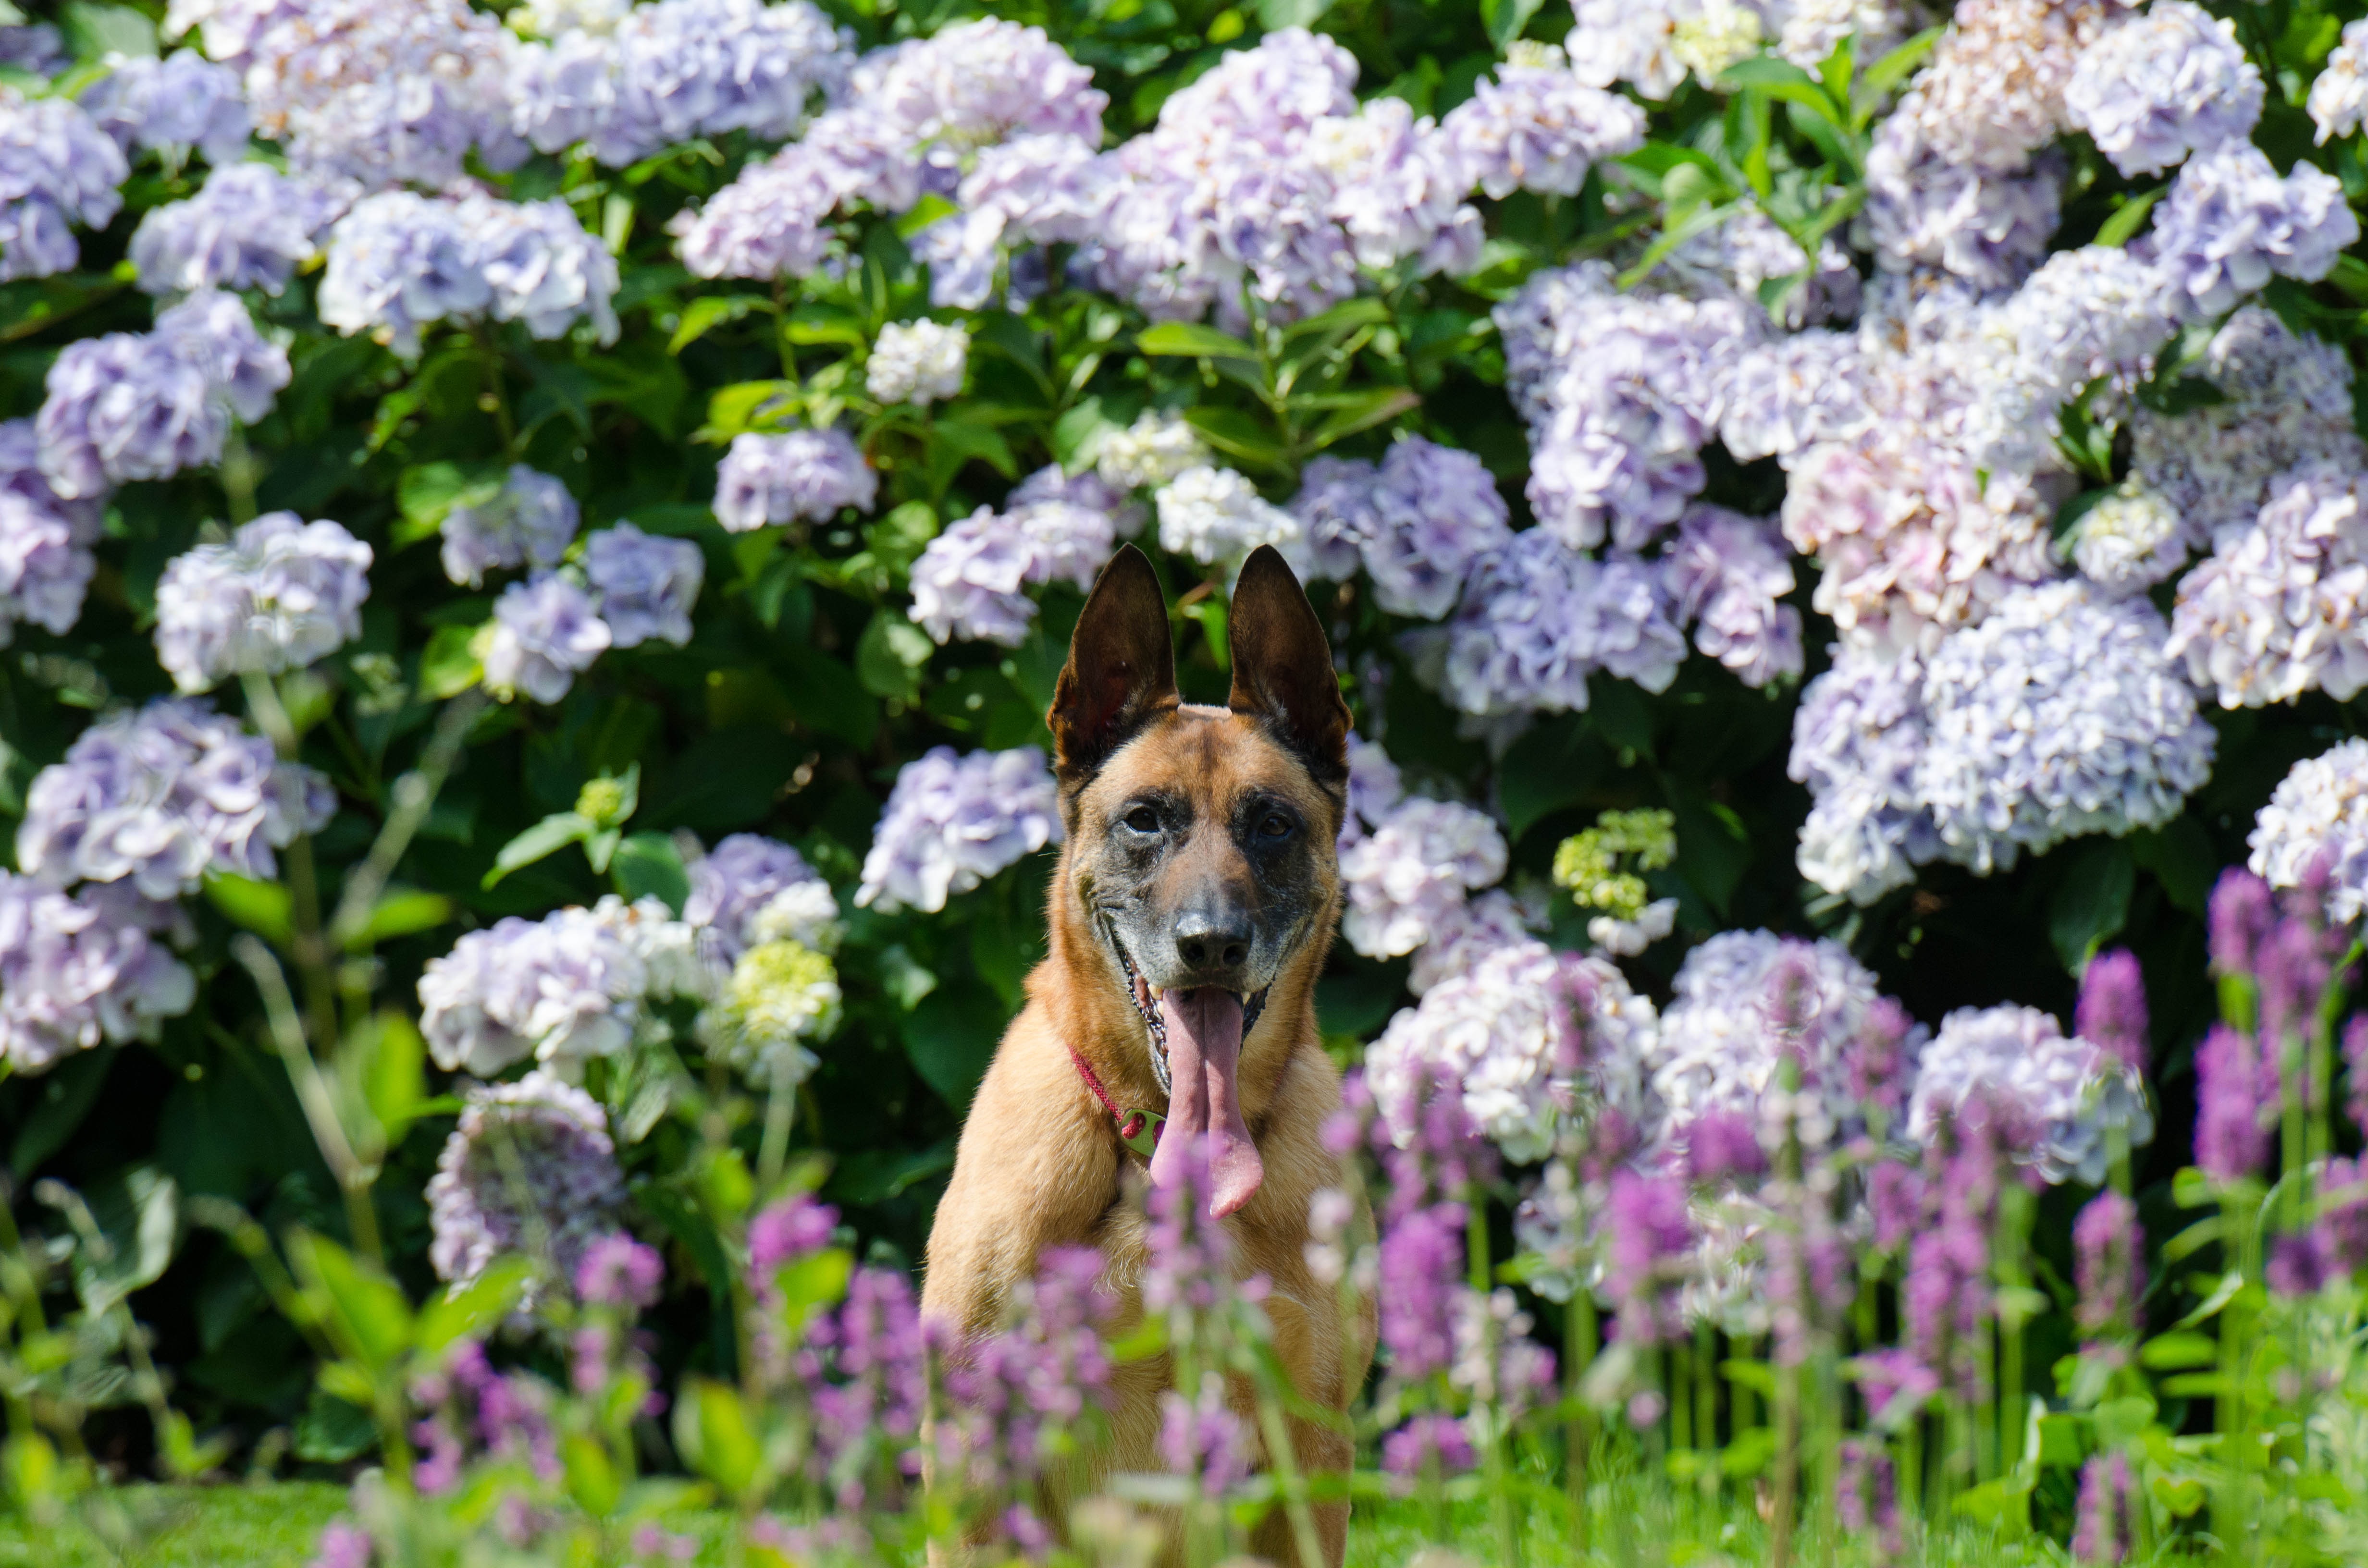
plant, sun, meadow, warm, flower, summer, insect, garden, flora, hydrangea, lavender, invertebrate, wildflower, bee, attention, enjoy, good weather, flowering plant, sch fer dog, malinois, dog and garden, enjoy weather, land plant, english lavender, dog and summer